Goiânia

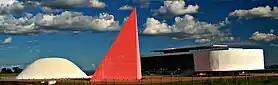
Oscar Niemeyer Cultural Center

Goiânia is the capital and largest city of the Brazilian state of Goiás. With a population of 1,536,097, it is the second-largest city in the Central-West Region and the 10th-largest in the country. Its metropolitan area has a population of 2,890,418, making it the 12th-largest in Brazil. With an area of approximately , it has a continuous geography with few hills and lowlands, with flat lands in most of its territory, especially the Meia Ponte River, in addition to Botafogo and Capim Puba streams.